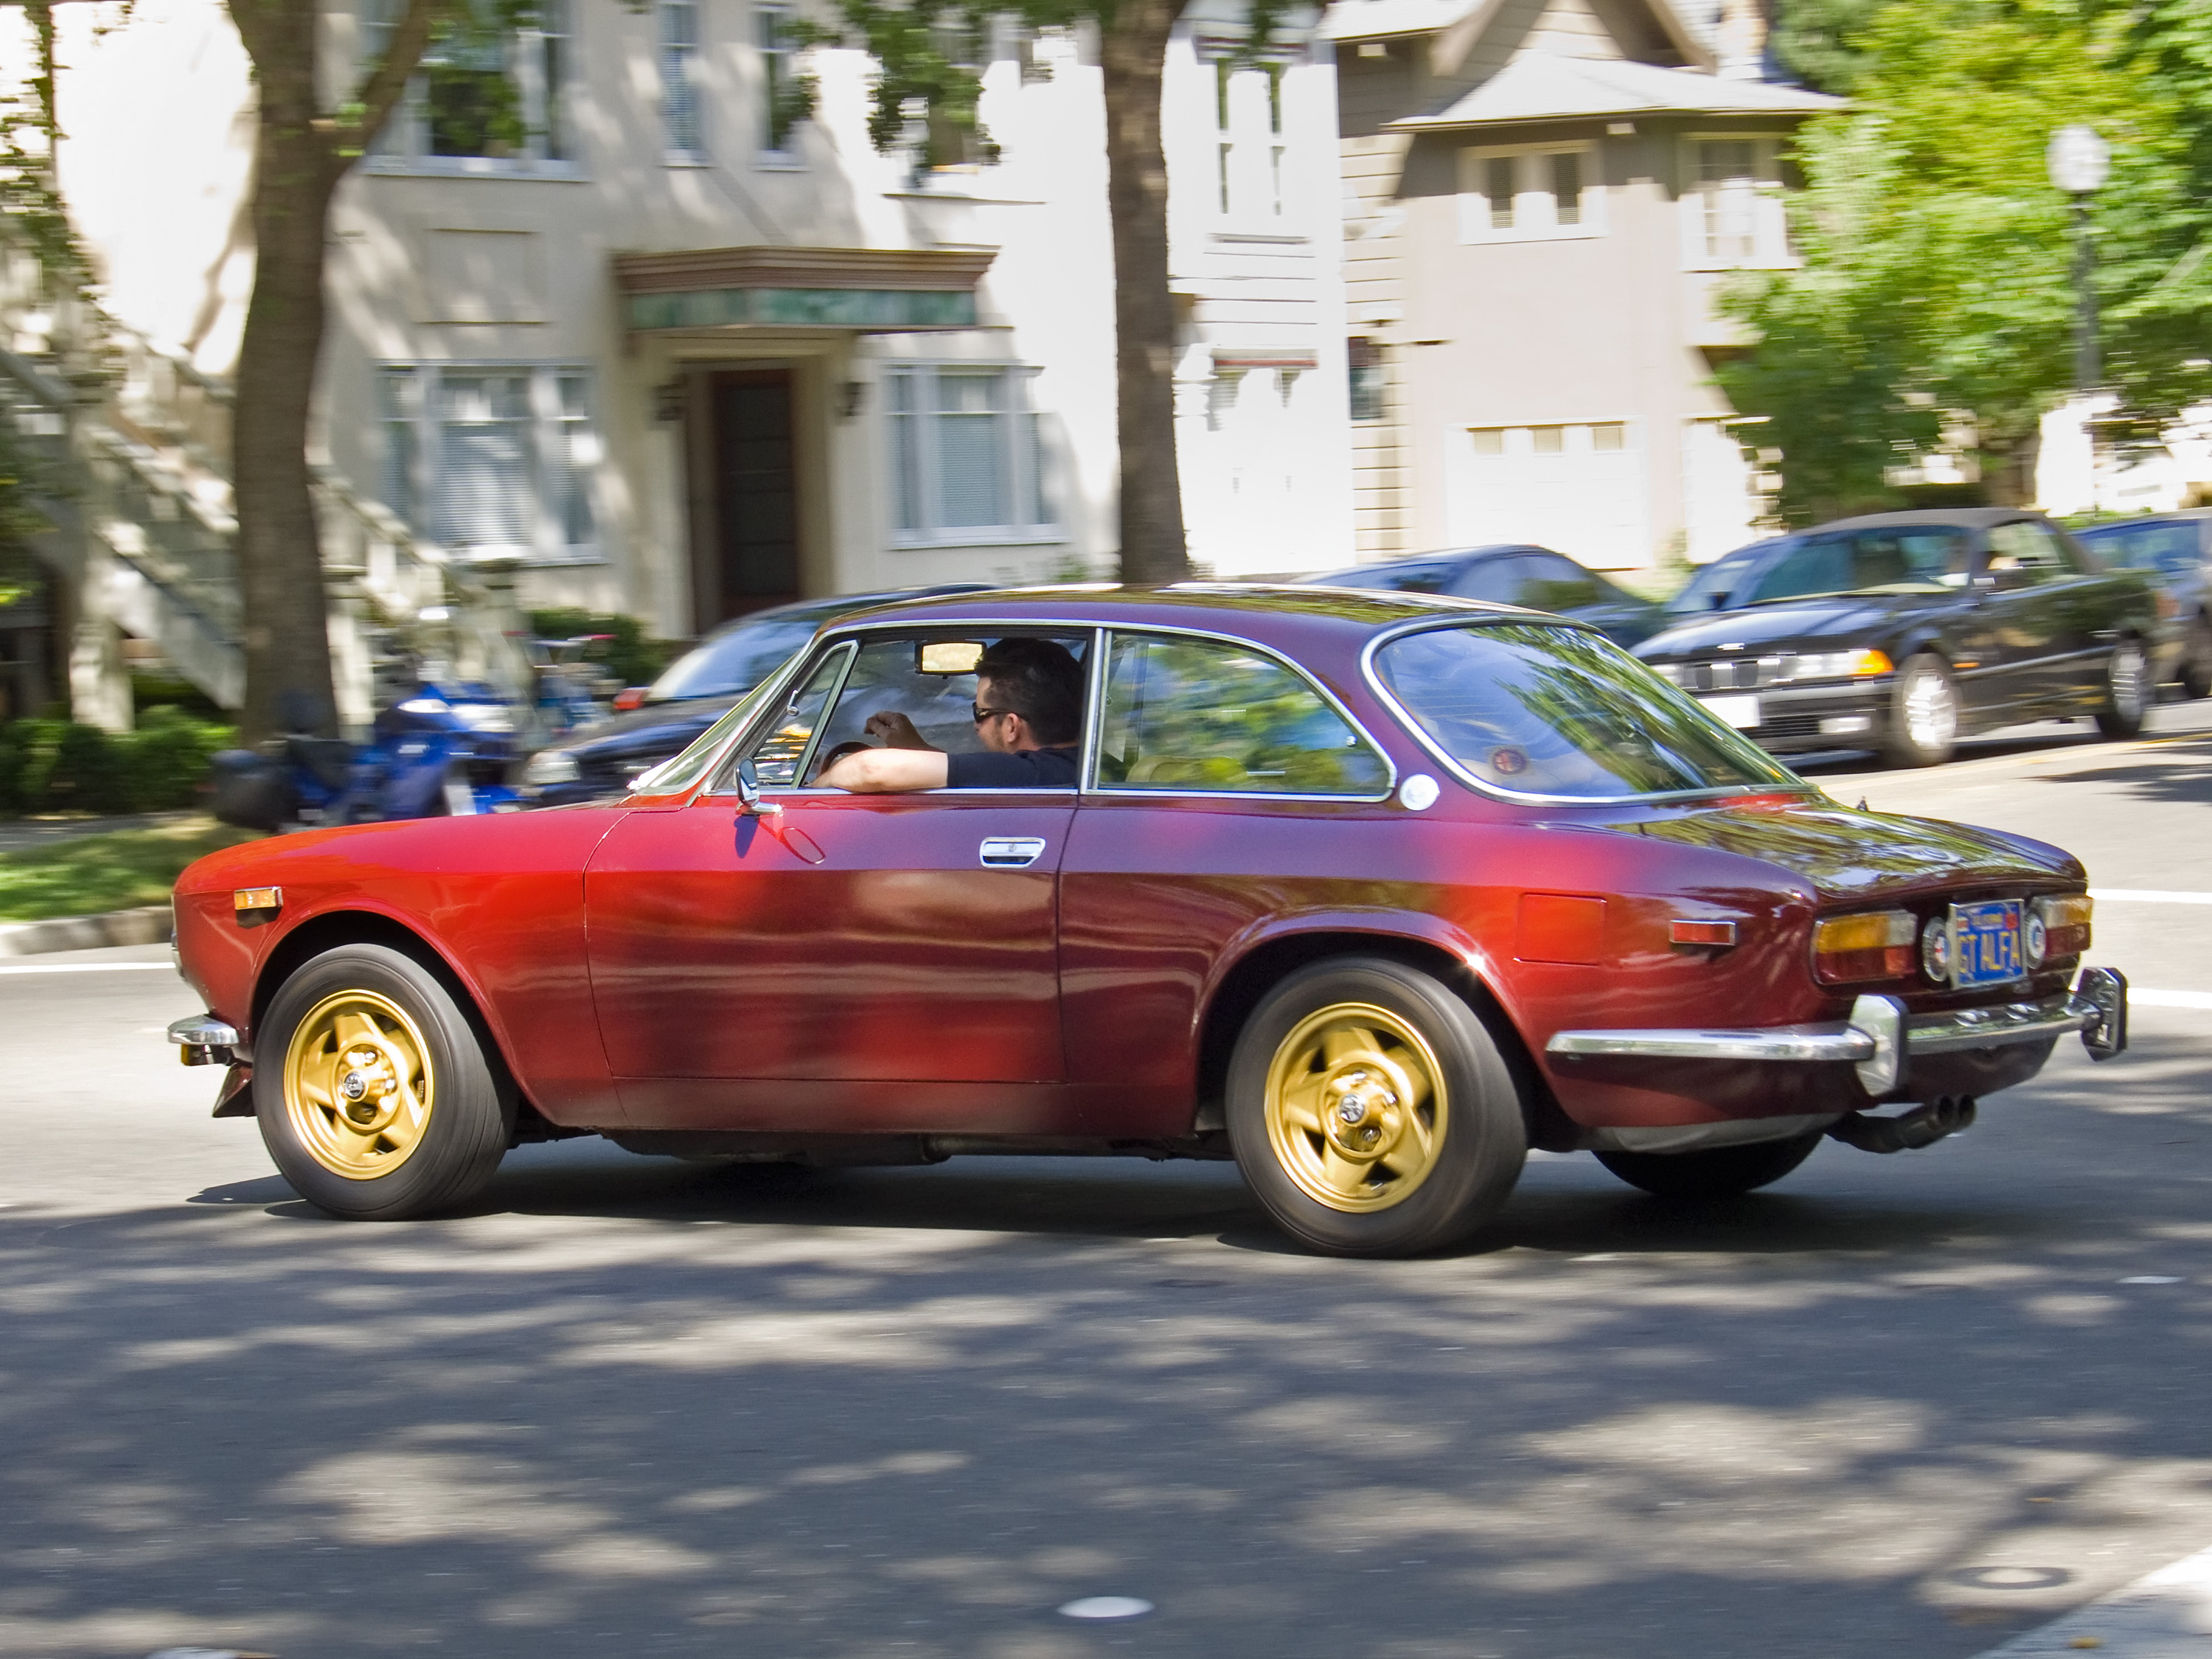
car, vehicle, sports car, racing, sedan, italian, alfa, alfagtv, antique car, land vehicle, auto racing, automobile make, compact car, performance car